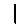
Label: 1